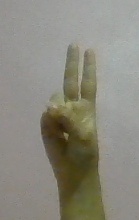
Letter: taa